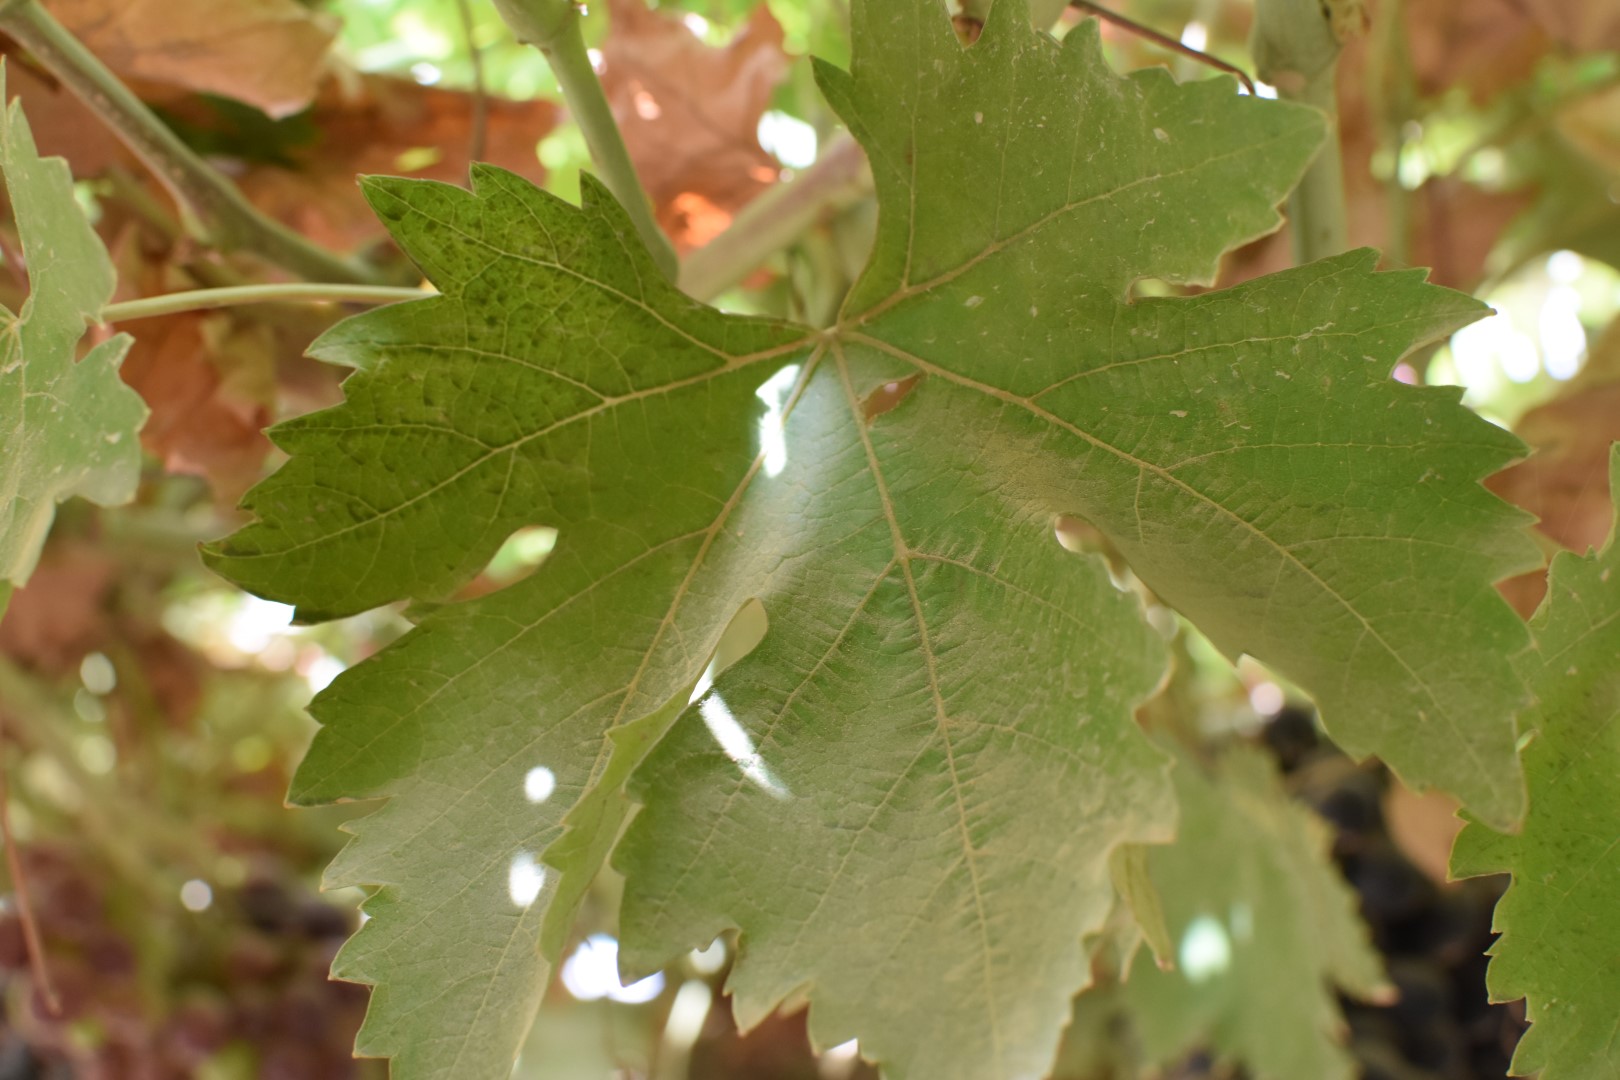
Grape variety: Riasi